Gilmar

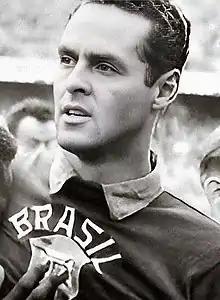
Gilmar after Brazil's 1958 FIFA World Cup victory

Gylmar dos Santos Neves (22 August 1930 – 25 August 2013), known simply as Gilmar, was a Brazilian footballer who played goalkeeper for Corinthians and Santos and was a member of the Brazil national team in three World Cups. He was elected the best Brazilian goalkeeper of the 20th century and one of the best in the world by the IFFHS. He is remembered for his sober style on the pitch and his peaceful personality.